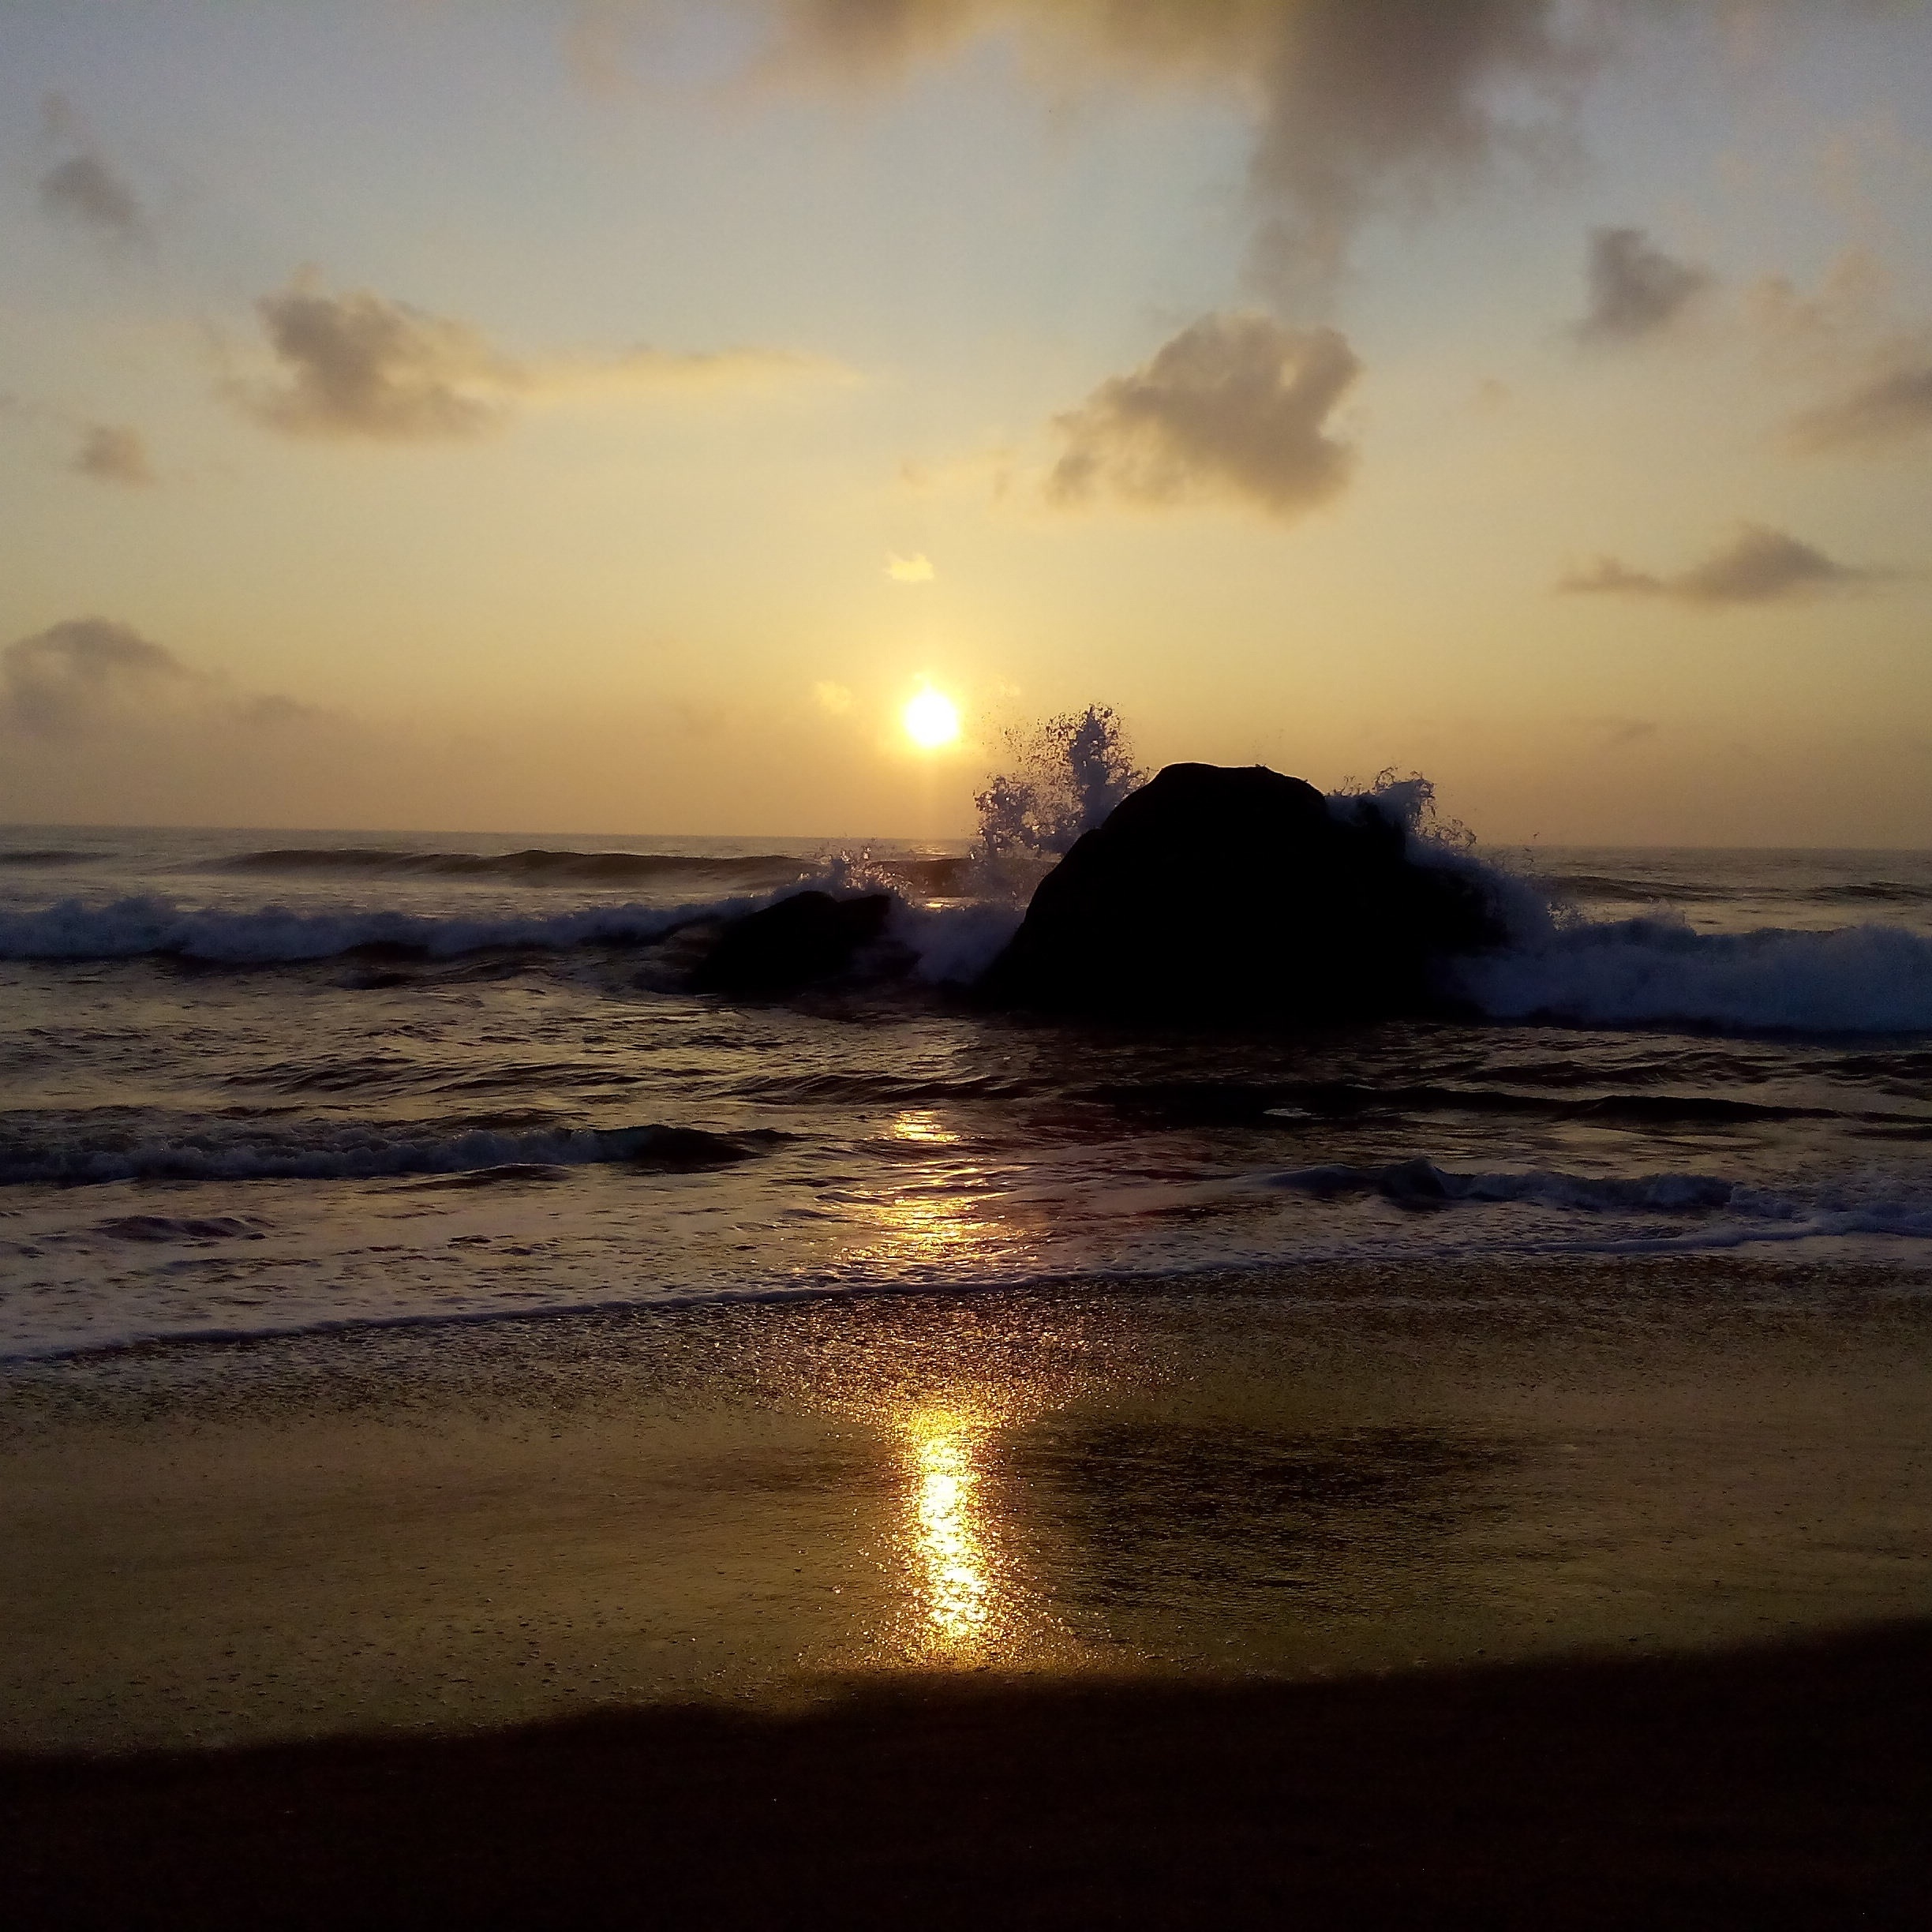
beach, landscape, sea, coast, water, nature, sand, ocean, horizon, silhouette, cloud, sky, sun, sunrise, sunset, sunlight, morning, shore, wave, dawn, vacation, travel, coastline, dusk, evening, golden, reflection, tranquil, bay, tourism, seashore, body of water, waves, clouds, dramatic, atmospheric phenomenon, wind wave